Richard: A Novel

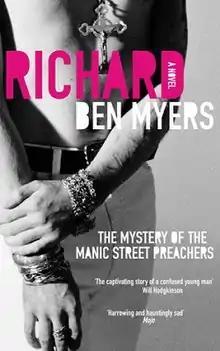
First edition

Richard: A Novel is a book by English author and journalist Ben Myers about musician Richey Edwards. Edwards, who suffered from depression, alcoholism, anorexia and self-harm, disappeared on 1 February 1995 at the age of 27 and was declared officially presumed dead on 23 November 2008. "Richard" was published by Picador and was released on 1 October 2010.